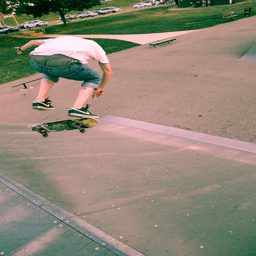
A young man doing a stunt in the air with his skate board.
The boy is jumping the skateboard on the ramp.
A man in white shirt doing a trick on a skateboard.
A boy on a skateboard doing tricks on a sidewalk.
The young man is riding his skateboard in the parking lot.